Nakano, Nagano

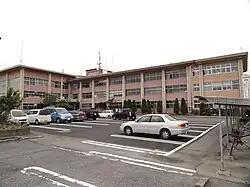
Nakano city hall

Located in the northern end of the Zennoji Plain of northern Nagano prefecture, Nakano is located on the Chikuma River and is surrounded by mountains. The weather in Nakano varies greatly over the seasons.